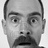
Emotion: surprise